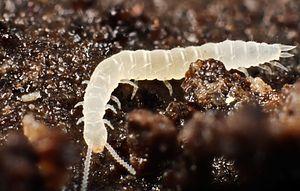
Les Myriapodes, communément appelés « mille-pattes » ou « millepattes », sont des animaux au corps allongé et segmenté, pourvus de nombreuses pattes, formant un sous-embranchement des arthropodes.